Trisanna Bridge

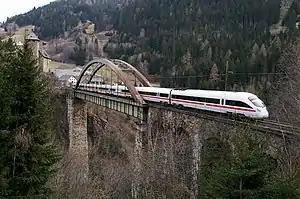
A modern ICE T high speed train crosses the present bridge.

By 1964, the requirements of modern railway traffic meant the bridge was not capable of carrying the many local, intercity and cross-border services that were using the Arlberg line, so Waagner-Biro was contracted to replace the main span, and to strengthen the masonry piers that support it. So not to disrupt the busy workings of the railway, the new main span was constructed on a raised platform nearly above the valley floor, parallel to the bridge. When the new span was completed, the railway was closed so as to allow the new span to be slid out across onto the masonry piers, and the old span dismantled. Despite the difficulty of the task, it was completed in only 11 hours on November 16, 1964, when the railway reopened.